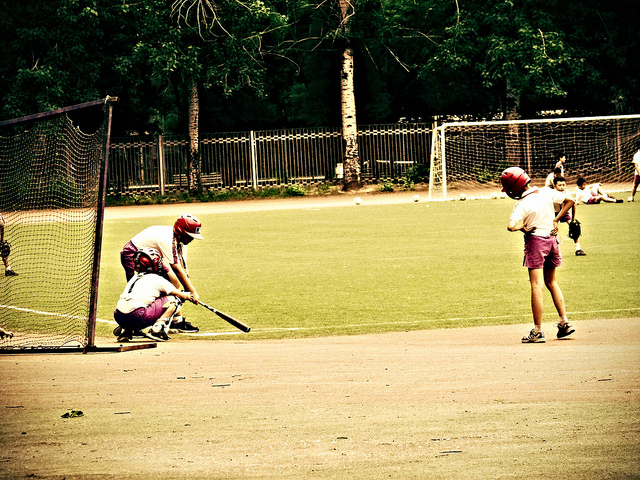
một nhóm những đứa trẻ đang chơi bóng chày ngoài sân